Mary McHenry Keith

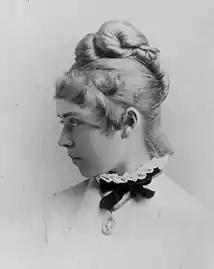

Mary McHenry Keith (1855–1947) was an American lawyer and social justice advocate who was especially known for her work in the woman suffrage and animal rights movements. As the widow of the artist William Keith, she also was celebrated for her work cataloguing, preserving, and sharing his collected works.